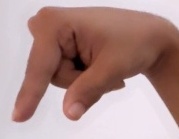
ASL sign: Q